Dickinson Post Office

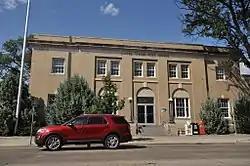

The Dickinson Post Office in Dickinson, North Dakota, is a post office building that was built in 1916. It was expanded to the east in 1965–66. It was listed on the National Register of Historic Places in 1989 as U.S. Post Office-Dickinson.